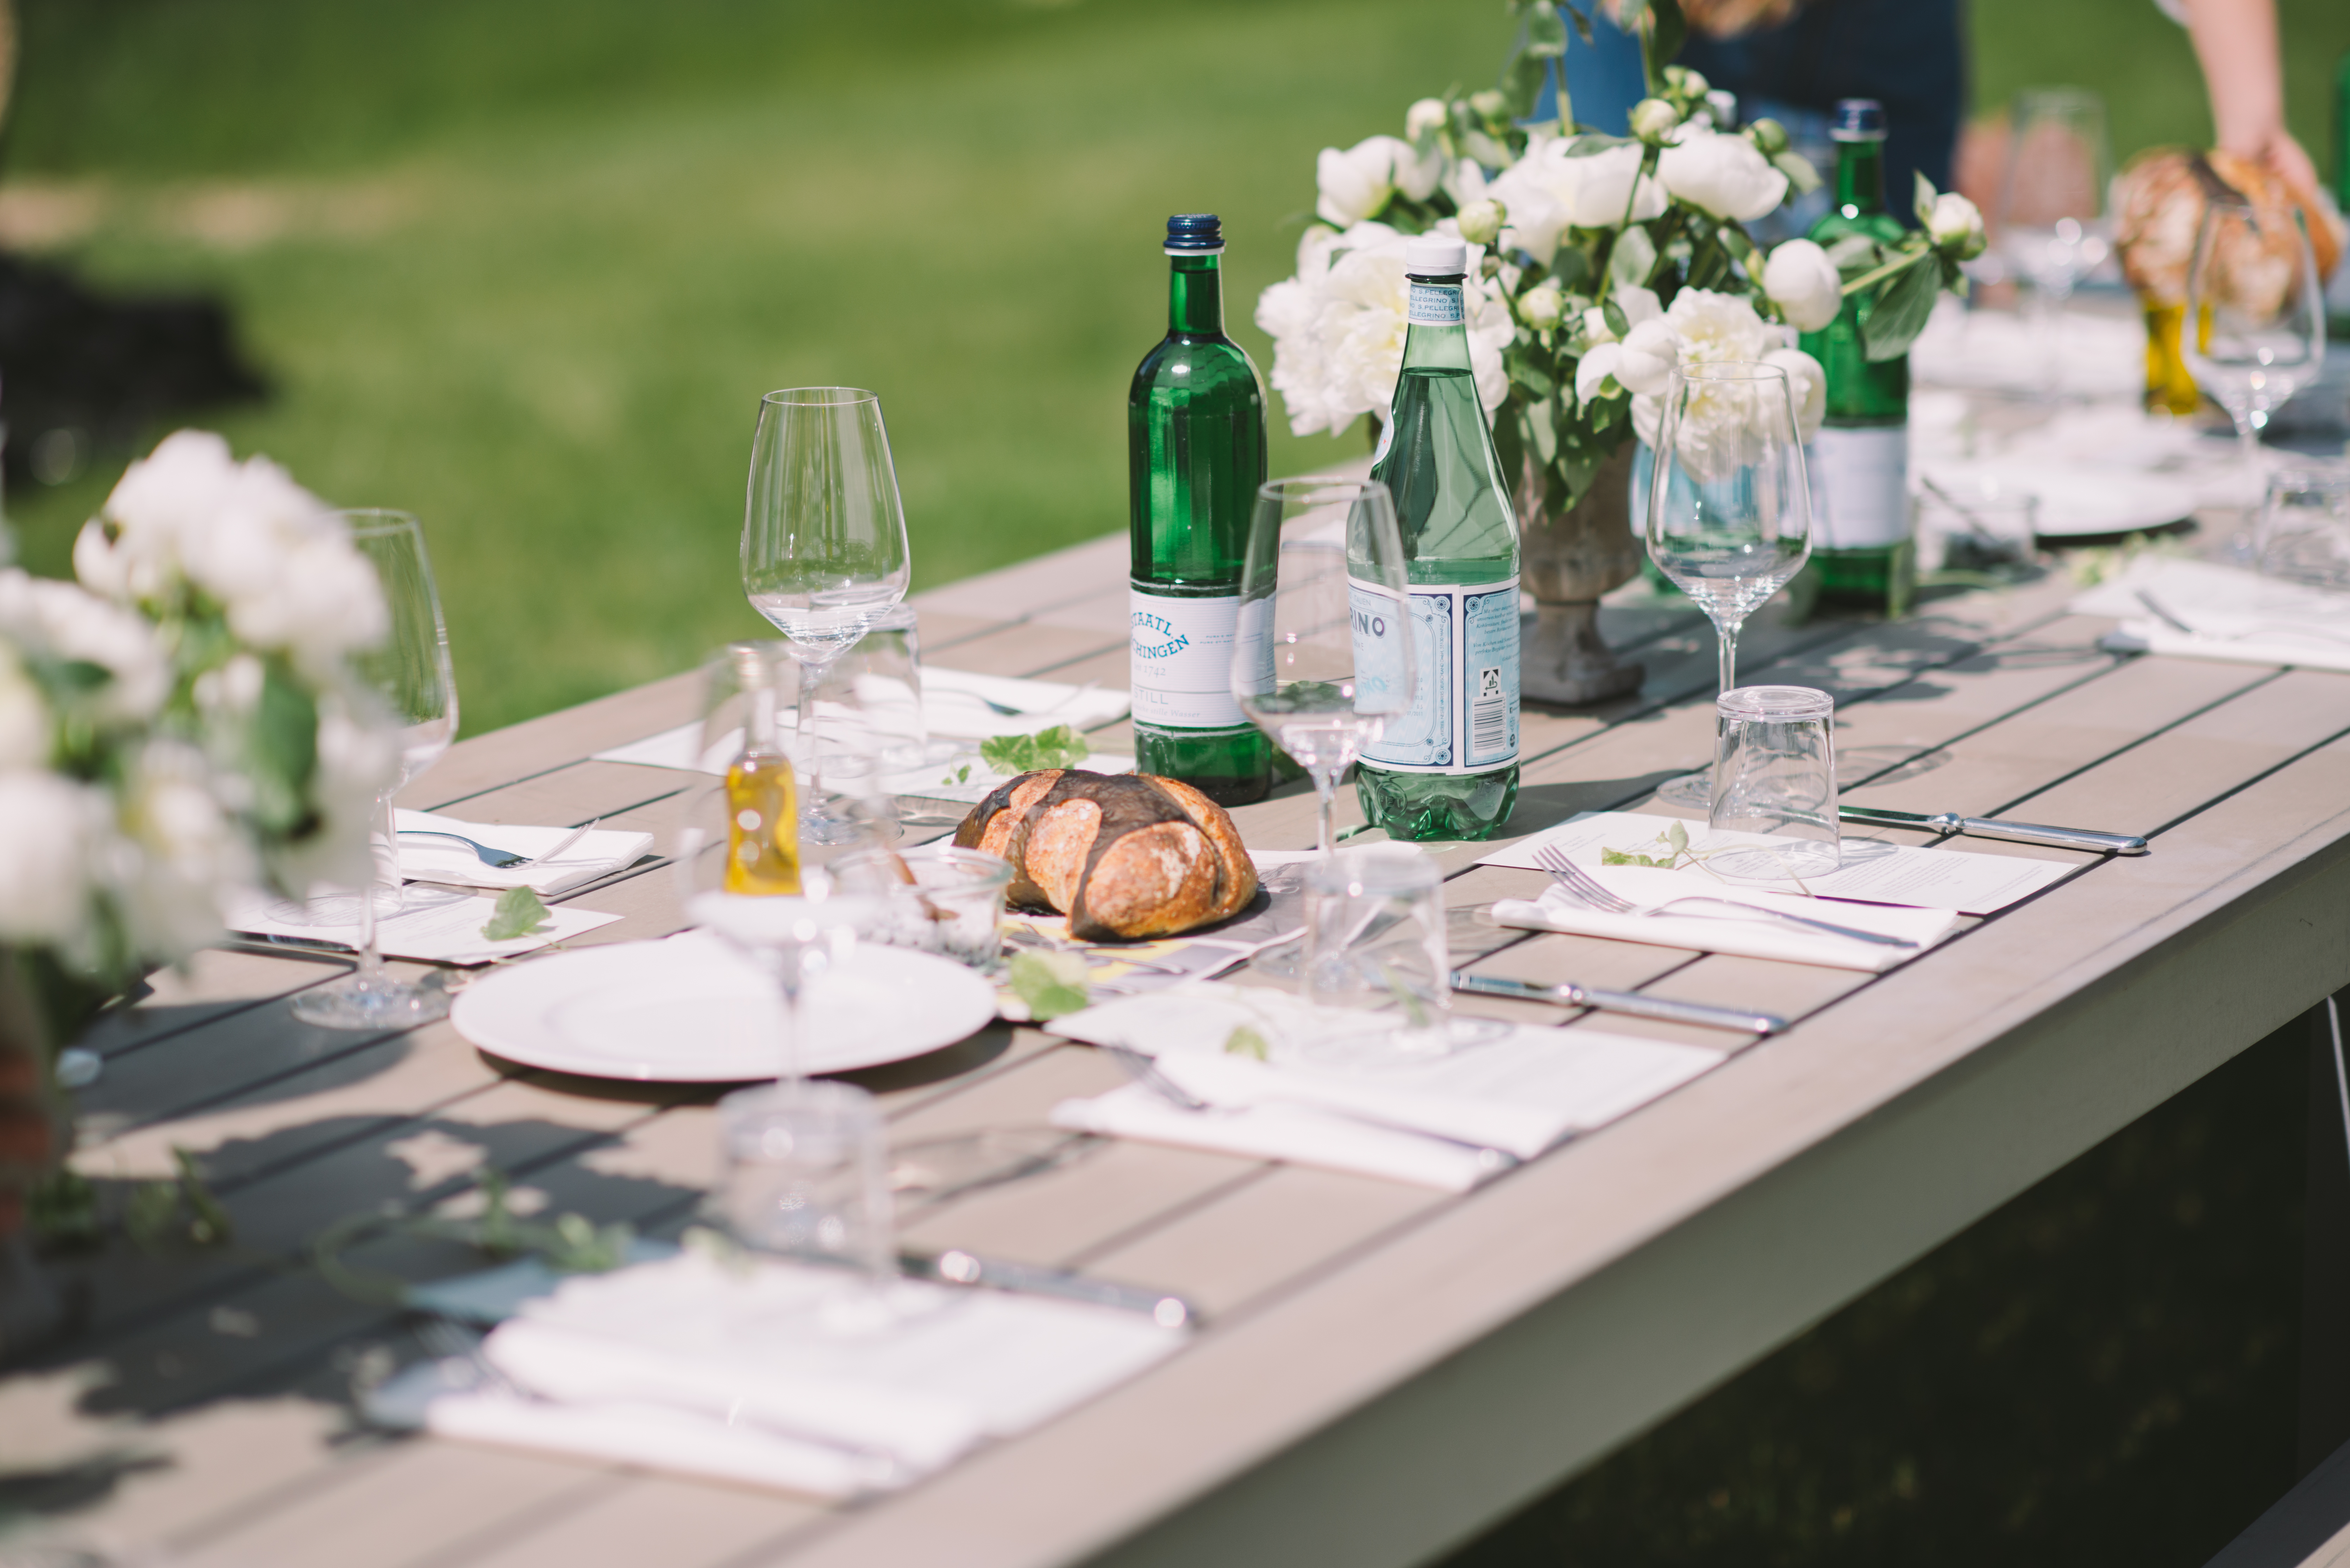
meal, wedding, flower arranging, ceremony, rehearsal dinner, floristry, table, centrepiece, brunch, banquet, party, flower, floral design